Creative Vado

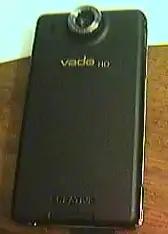
The Creative Vado HD

In December 2008, Creative unveiled the 1st generation of the high-definition version of the Vado, the Creative Vado HD. Structurally similar to the original Vado, the Vado HD captures 1280×720 720p HD video in the h.264/MPEG-4 codec at 30 frames per second. This version of the Vado sports 8 gigabytes of internal memory, which captures 2 hours of HD video at high quality (known as HD+), 4 hours at normal quality (known as HD), and 8 hours in 640×480 VGA.